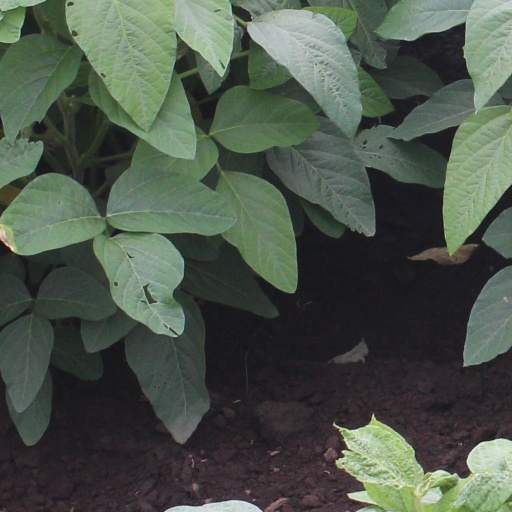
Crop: soybean